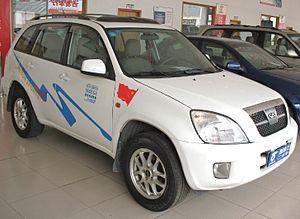
Le Chery Tiggo est un 4×4 chinois lancé en 2006 par la marque Chery copiant le Toyota Rav-4 de seconde génération. Il existe en 2 versions : SUV ou 4×4.